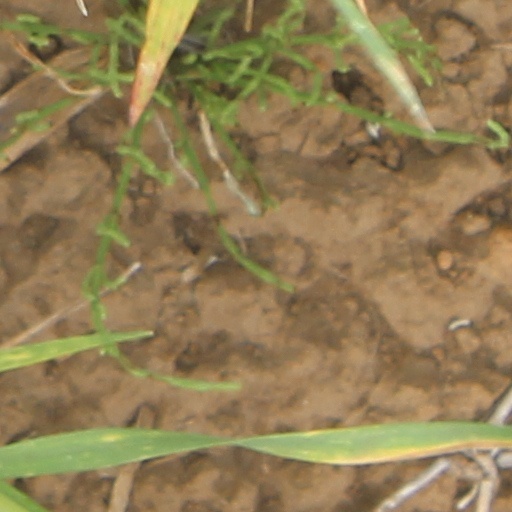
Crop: wheat